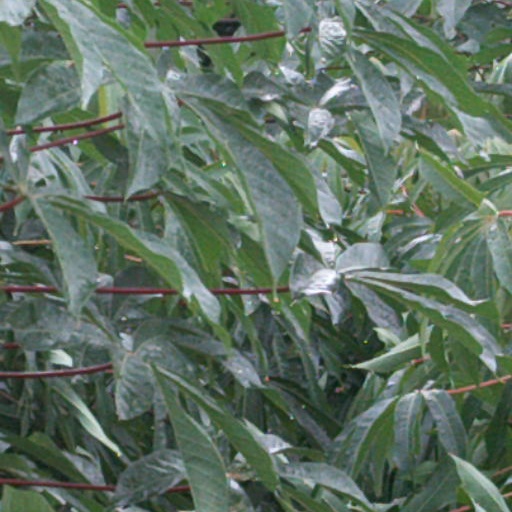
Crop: cassava